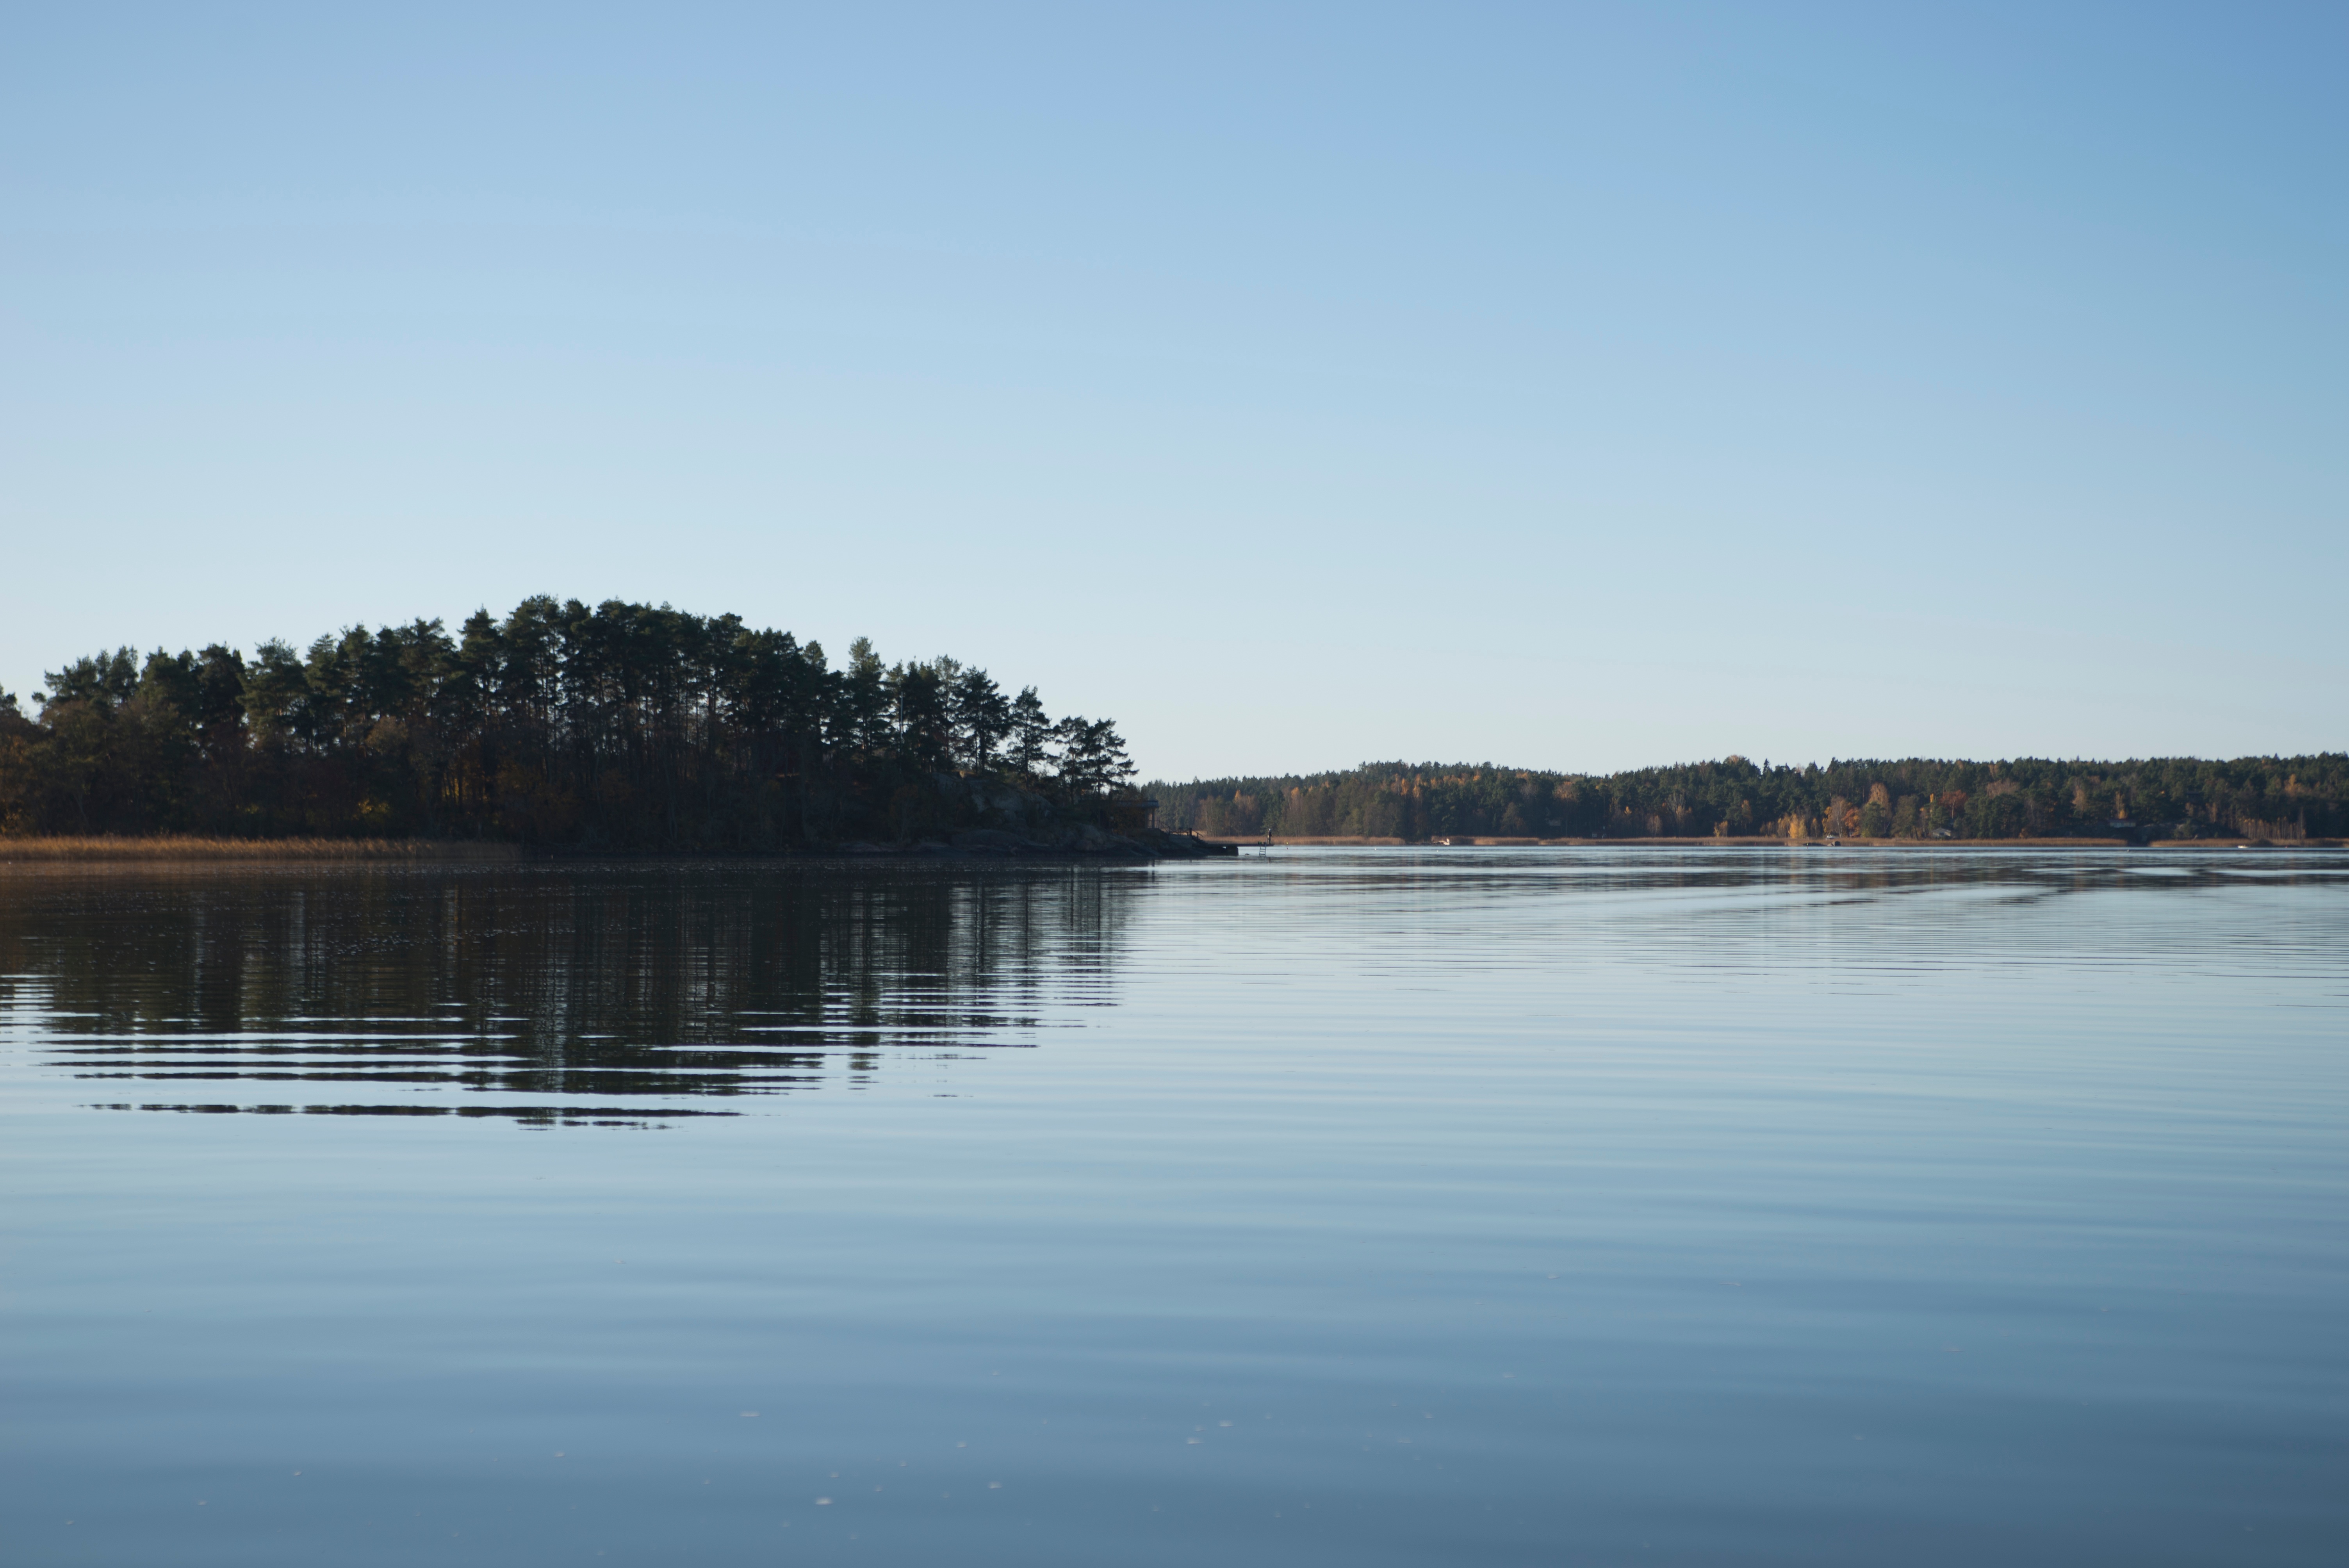
sea, water, shore, lake, river, dusk, reflection, bay, reservoir, body of water, loch